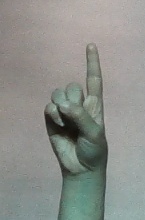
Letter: bb